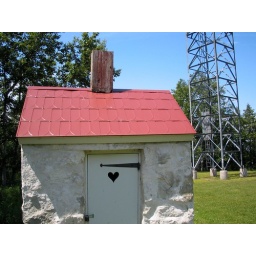
Up near the lighthouse on Rock Island was this cute little outbuilding with a heart in the door.